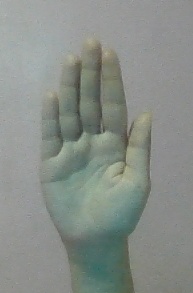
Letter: seen